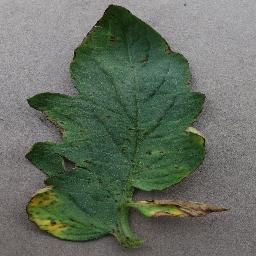
Label: Tomato___Bacterial_spot